Calais Conference (1917)

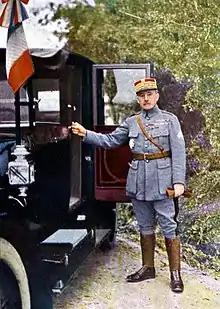
General Nivelle in 1916

The conference of senior British and French political and military figures was arranged for 26 February 1917 to resolve issues in the co-ordination of railway logistics between the two armies in the lead up to a proposed Spring offensive. However, British Prime Minister David Lloyd George intended to use the opportunity to attempt to resolve what he saw as a lack of co-operation between the two armies. He had been persuaded of the need for this by French General Robert Nivelle during his visit to London in December 1916. Nivelle regarded British Field Marshal Douglas Haig's 1916 offensives (which included the Battle of the Somme) as wasteful and wished to bring both armies under a single command structure. Lloyd George, who was himself doubtful of Haig's competence, agreed with this view and set in place plans to bring the British Army under an overall French senior commander. The British Prime Minister had, in 1916, canvassed French General Ferdinand Foch for critical views of Haig and his superior Field Marshal Sir John French.